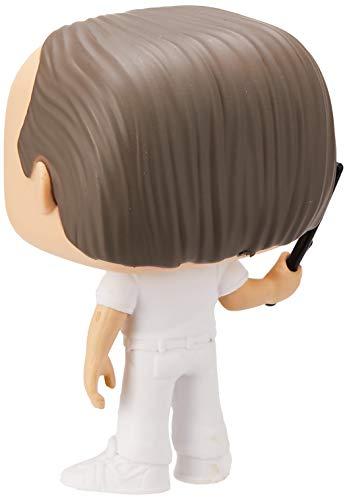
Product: Funko Pop Movies: Silence of The Lambs - Hannibal Bloody
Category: Toys & Games | Toy Figures & Playsets | Action Figures
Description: From silence of the lambs, Hannibal bloody, as a stylized POP vinyl from Funko.
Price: $8.65
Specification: ProductDimensions:2.5x2.5x3.8inches|ItemWeight:4.5ounces|ShippingWeight:4.8ounces(Viewshippingratesandpolicies)|ASIN:B07P96JYS4|Itemmodelnumber:41966|Manufacturerrecommendedage:8yearsandup